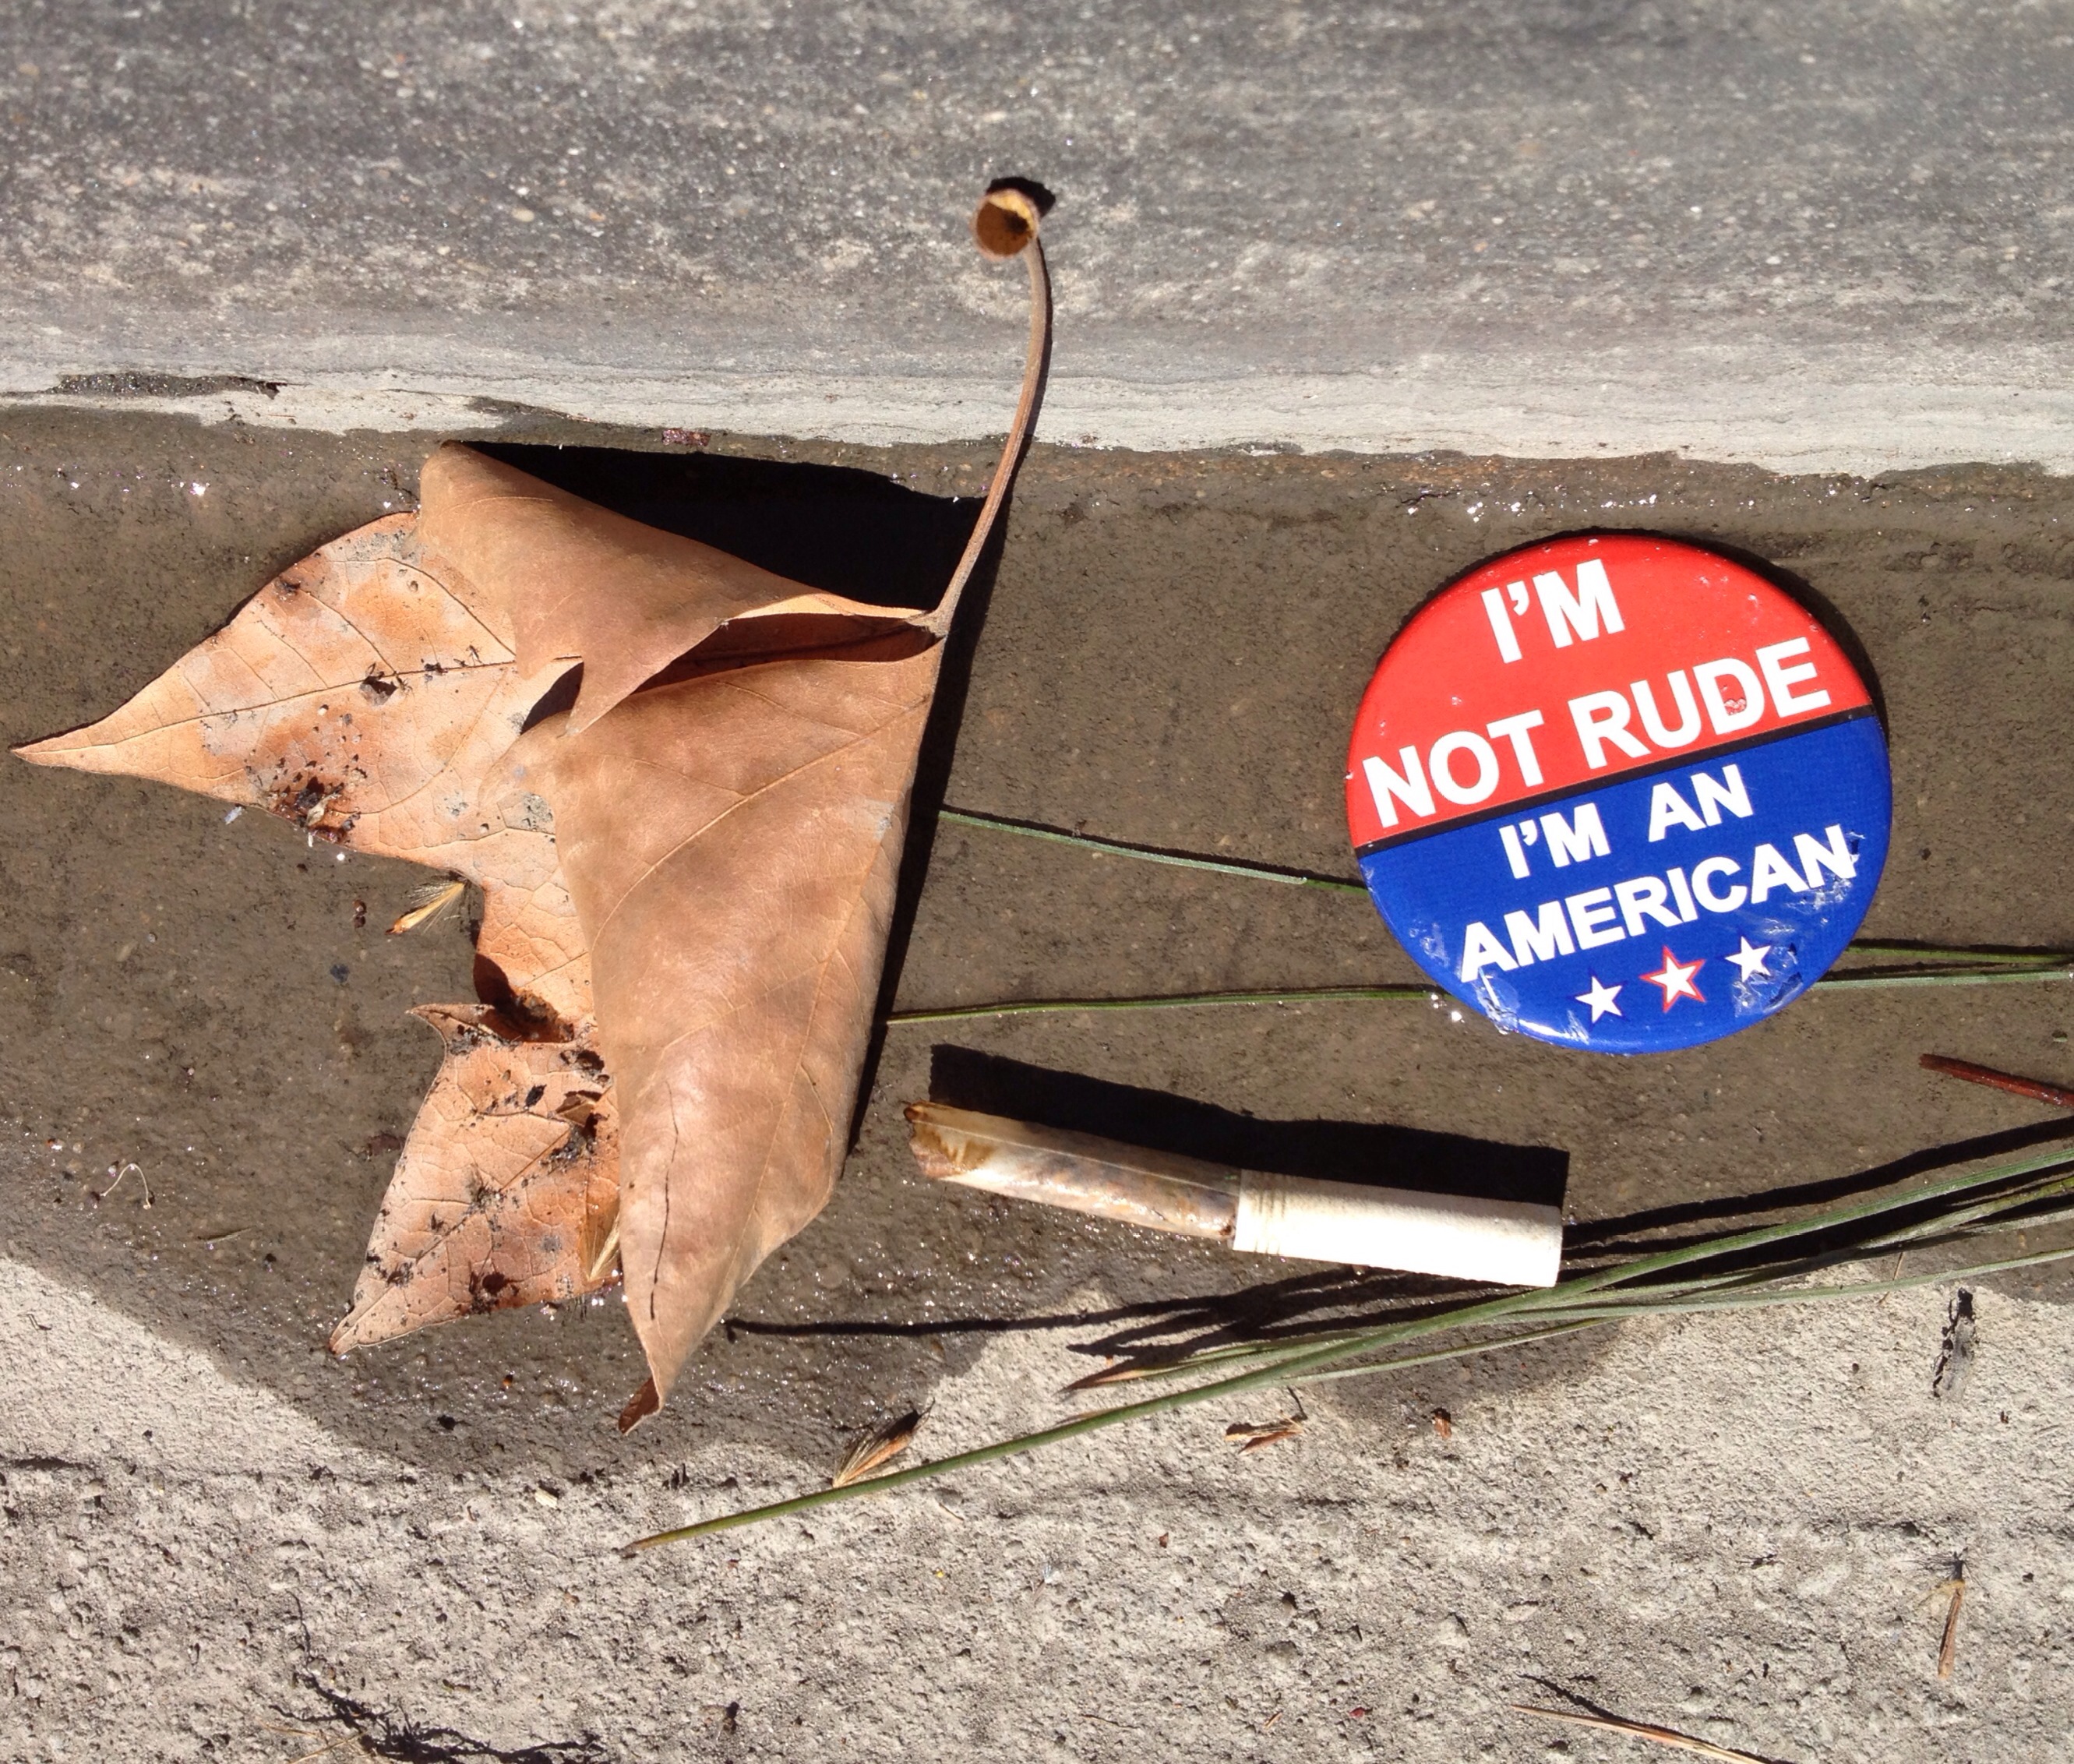
sand, wood, california, art, blinkagain, southerncalifornia, losangeles, sanfernandovalley, iphone4s, newagecrapphotography, losangelescounty, iphone4camera, uploaded by flickrmobile, flickriosapp filter nofilter, sunvalleyca, sunvalley, raingutter, inthegutter, guttertrash, politicalpin, streetgarbage, politicalpins, curbsidetrash, iphone4scamera, imnotrudeimanamerican